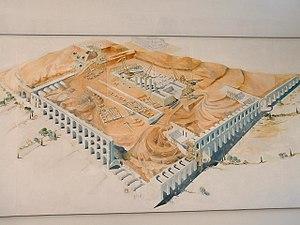
Plan de construction de Carthage, musée de la Cathédrale St Louis (Acropolium) à Carthage)